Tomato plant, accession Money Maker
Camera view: horizontal (90 deg, fisheye); turntable rotation: 240 degrees
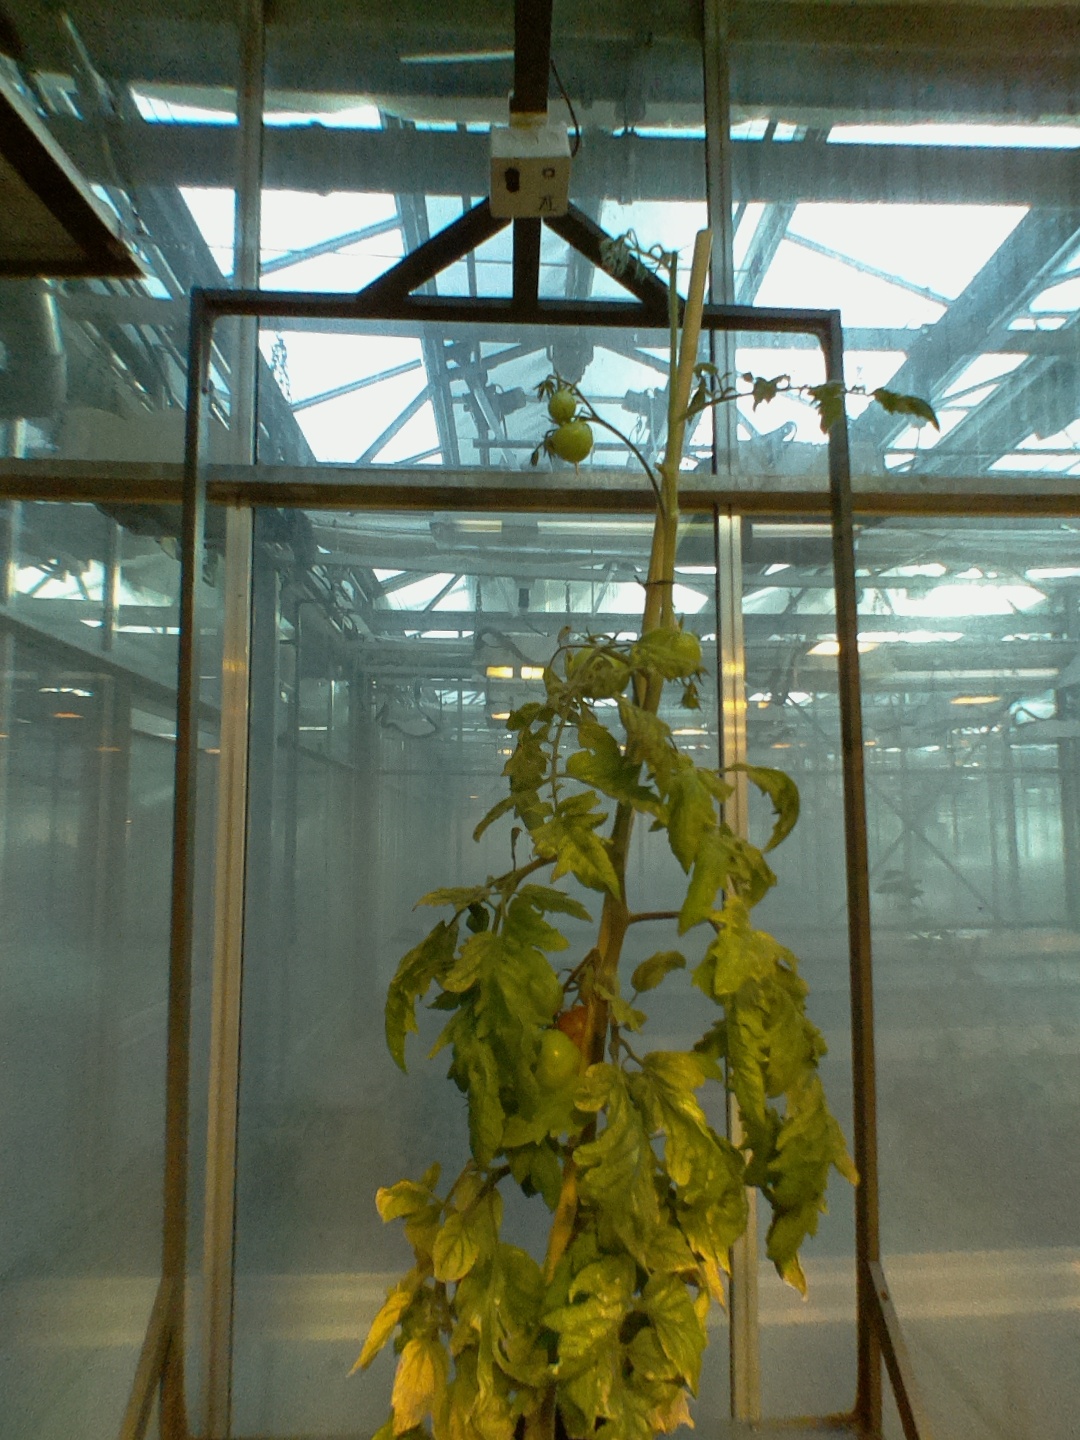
BBCH growth stage 81: 10%-20% of fruits show typical fully ripe color